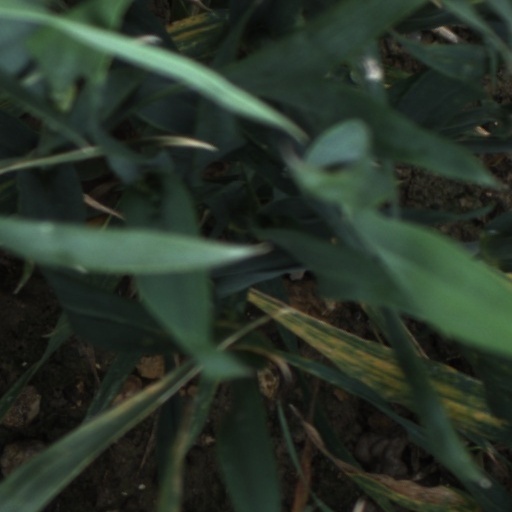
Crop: wheat